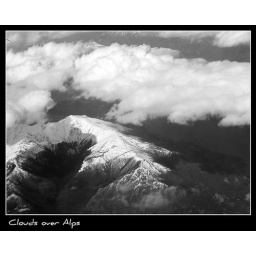
White puffy clouds floating over the Alps mountains ...taken during a flight from Milan to London. (April 2008)